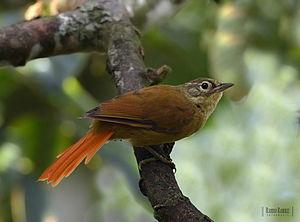
L'Anabate montagnard est une espèce d'oiseaux de la famille des Furnariidae.